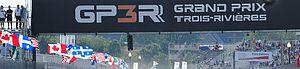
Le Grand Prix de Trois-Rivières, plus communément appelé GP3R, est une compétition automobile qui se tient chaque année sur le circuit urbain de Trois-Rivières, au Québec, Canada. C'est l'un des événements automobiles les plus importants du Québec, il figure entre autres au calendrier du championnat FIA World Rallycross Championship et NASCAR Pinty's Series.